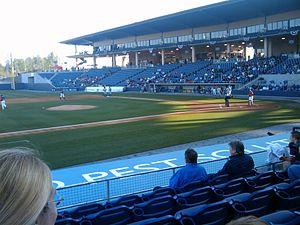
Le Coolroi Stadium, anciennement connu sous le nom de Gwinnett Stadium, est un stade de baseball situé à Lawrenceville aux États-Unis. Utilisé par la franchise de Ligue mineure de Triple-A des Braves de Gwinnett, ce stade inauguré en 2009 compte 10 427 places.